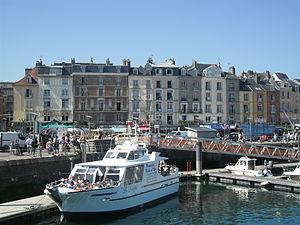
Port de Dieppe et quai Henri IV
Dieppe est une commune française située dans le département de la Seine-Maritime en région Normandie.